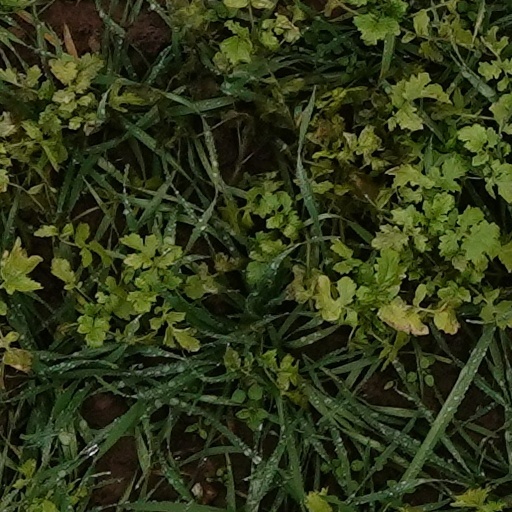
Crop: wheat